Gud Se Meetha Ishq

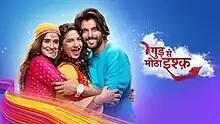

Gud Se Meetha Ishq is an Indian Hindi-language drama television series that premiered on 18 April 2022 on Star Bharat and digitally on Disney+ Hotstar. Produced by Film Farm India as an official remake of Star Jalsha's Bengali series "Jol Nupur", it stars Pankhuri Awasthy Rode, Meera Deosthale, Ishaan Dhawan, and Arhaan Behll. It went off air on 1 October 2022.